Answer in natural language. Is blue colour bed (marked B) to the right of Doorway (marked C)? Choose between the following options: no or yes
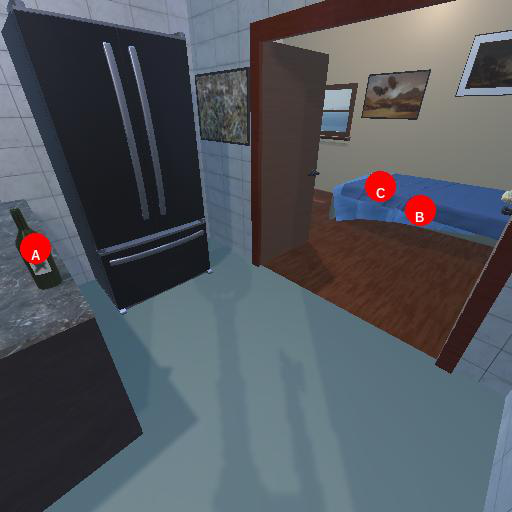
<answer>yes</answer>